Jordan Sheffield

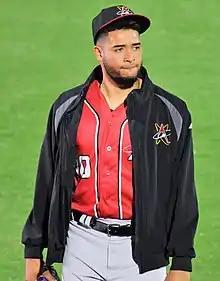
Sheffield with the Albuquerque Isotopes in 2022

Jordan Ladon Sheffield (born June 1, 1995) is an American former professional baseball pitcher. He played college baseball at Vanderbilt University and Major League Baseball (MLB) for the Colorado Rockies.